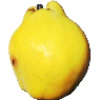
Label: quince